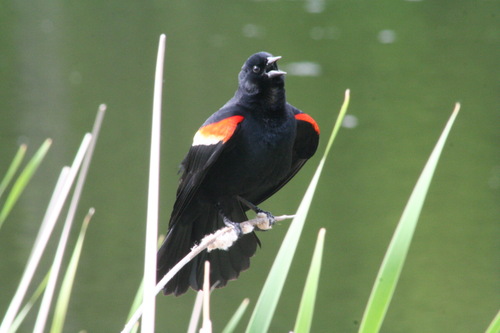
this bird has a black belly, breast and head, black wings with an orange above white wingbar, and black tarsus and feet.
a large bird with an all black body, red and white wing bars, and a short white flat bill.
the bird has a black overall body and back color, with the exception of a couple of red and yellow wing bars.
a black bird with a small head and red and white wings.
this bird is black all over except bright red coverts,and white wingbars.
this black bird has a black breast, black wings with orange and white wingbars, and a white bill.
this bird has wings that are black and has an orange and yellow patchthe bird has orange coverts, black wingbars and a black back.
this bird has a black crown with yellow and orange coverts and black belly.
this bird has a black crown with orange crown and black feet.
Species: Red Winged Blackbird